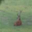
Label: deer